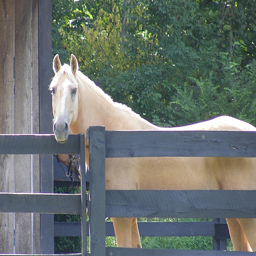
A horse stands with his head resting over a fence.
The golden-maned horse in his pen is looking over the gate.
A brown horse standing over a fence with trees in the background.
The cream colored horse is looking over the fence.
Big horse holds head over the gate it's held in